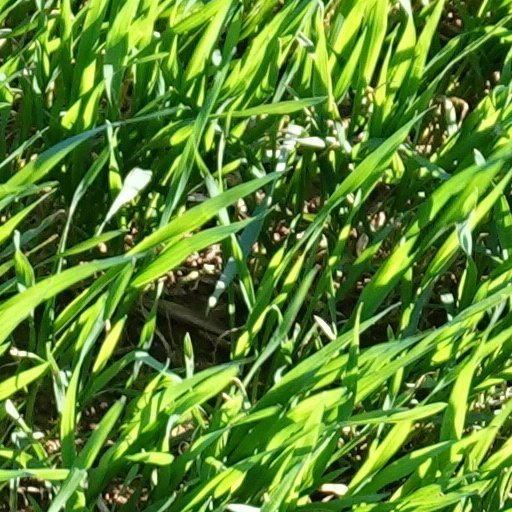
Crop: wheat